Yelkhovka, Yelkhovsky District, Samara Oblast

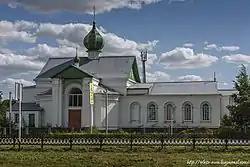
Church of Holy Trinity

Yelkhovka is a rural locality (a "selo") and the administrative center of Yelkhovsky District, Samara Oblast, Russia. Population: